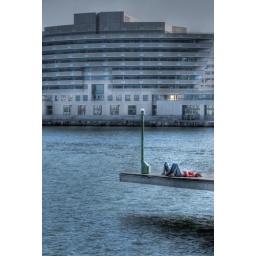
Those girls seems to float over the water seeing the World Trade Center in Barcelona